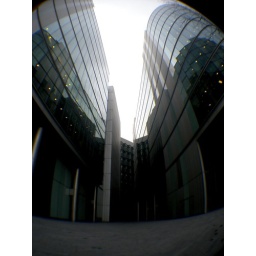
fisheye effect and worms eye of this glass building in ldn